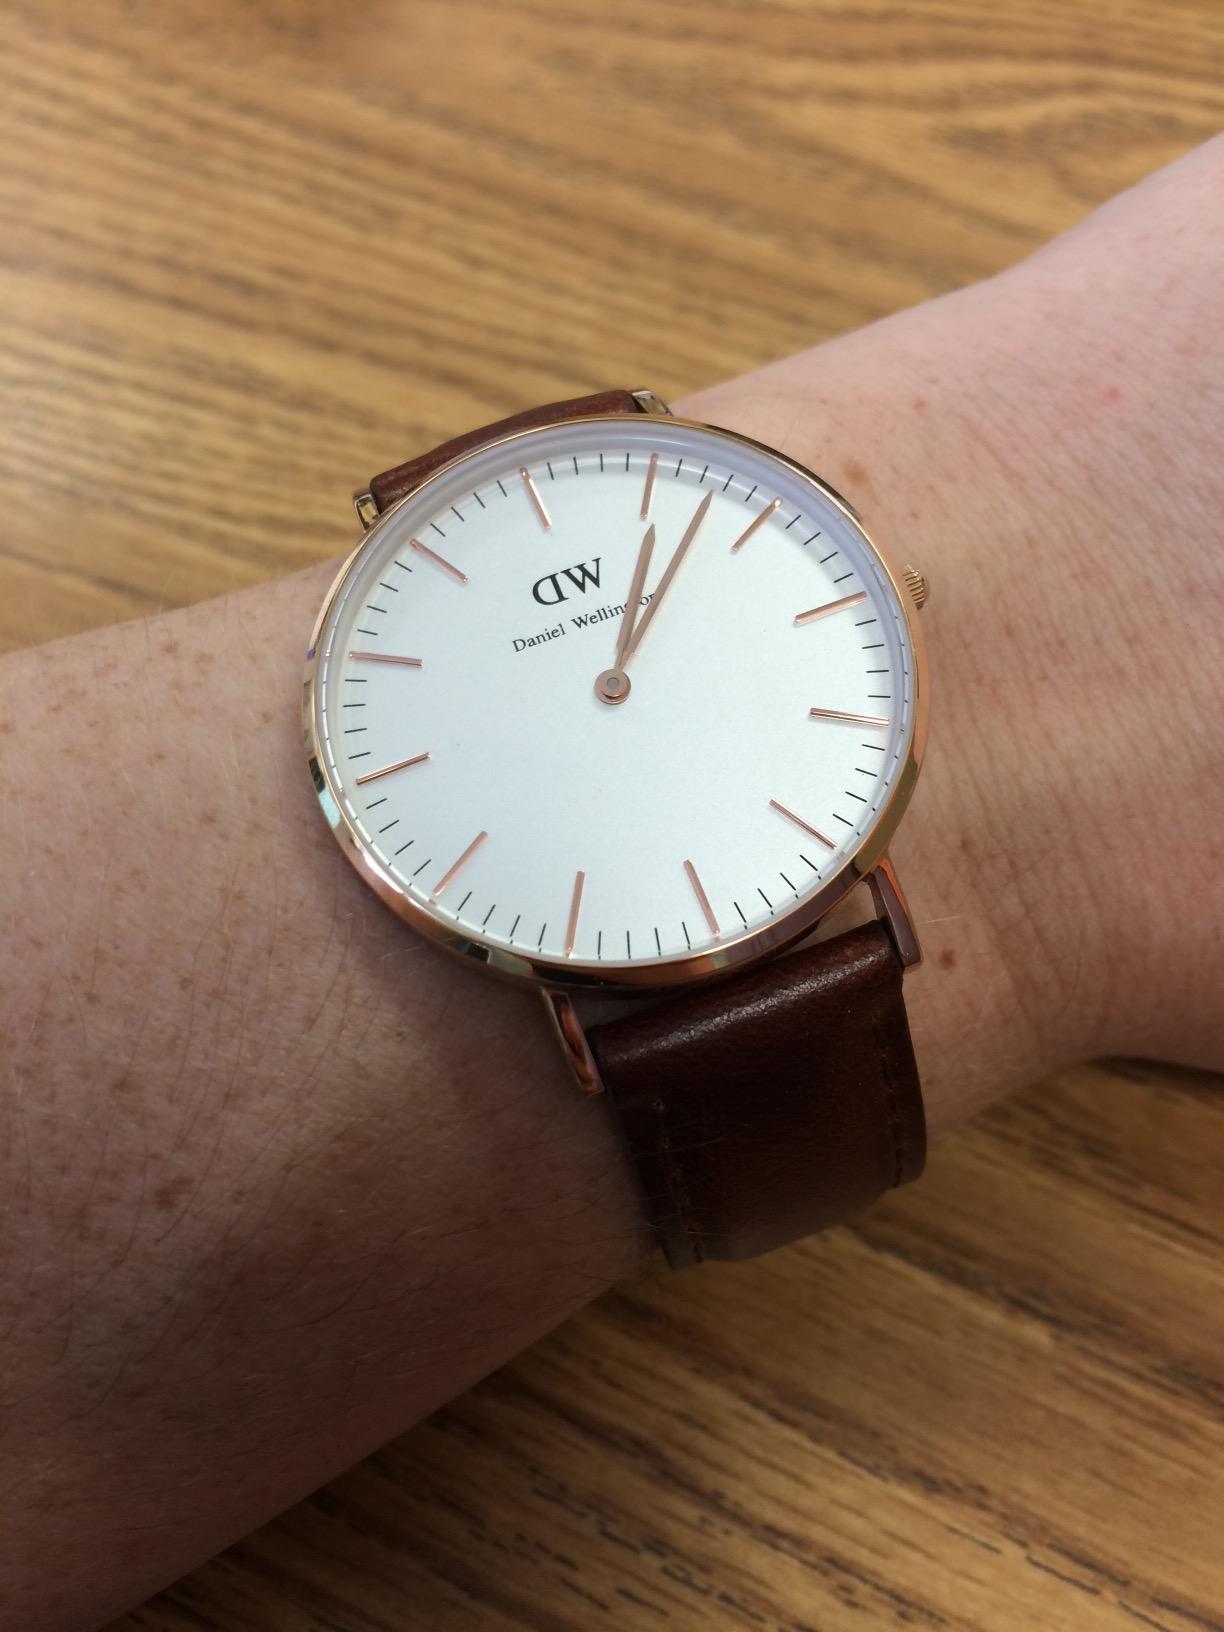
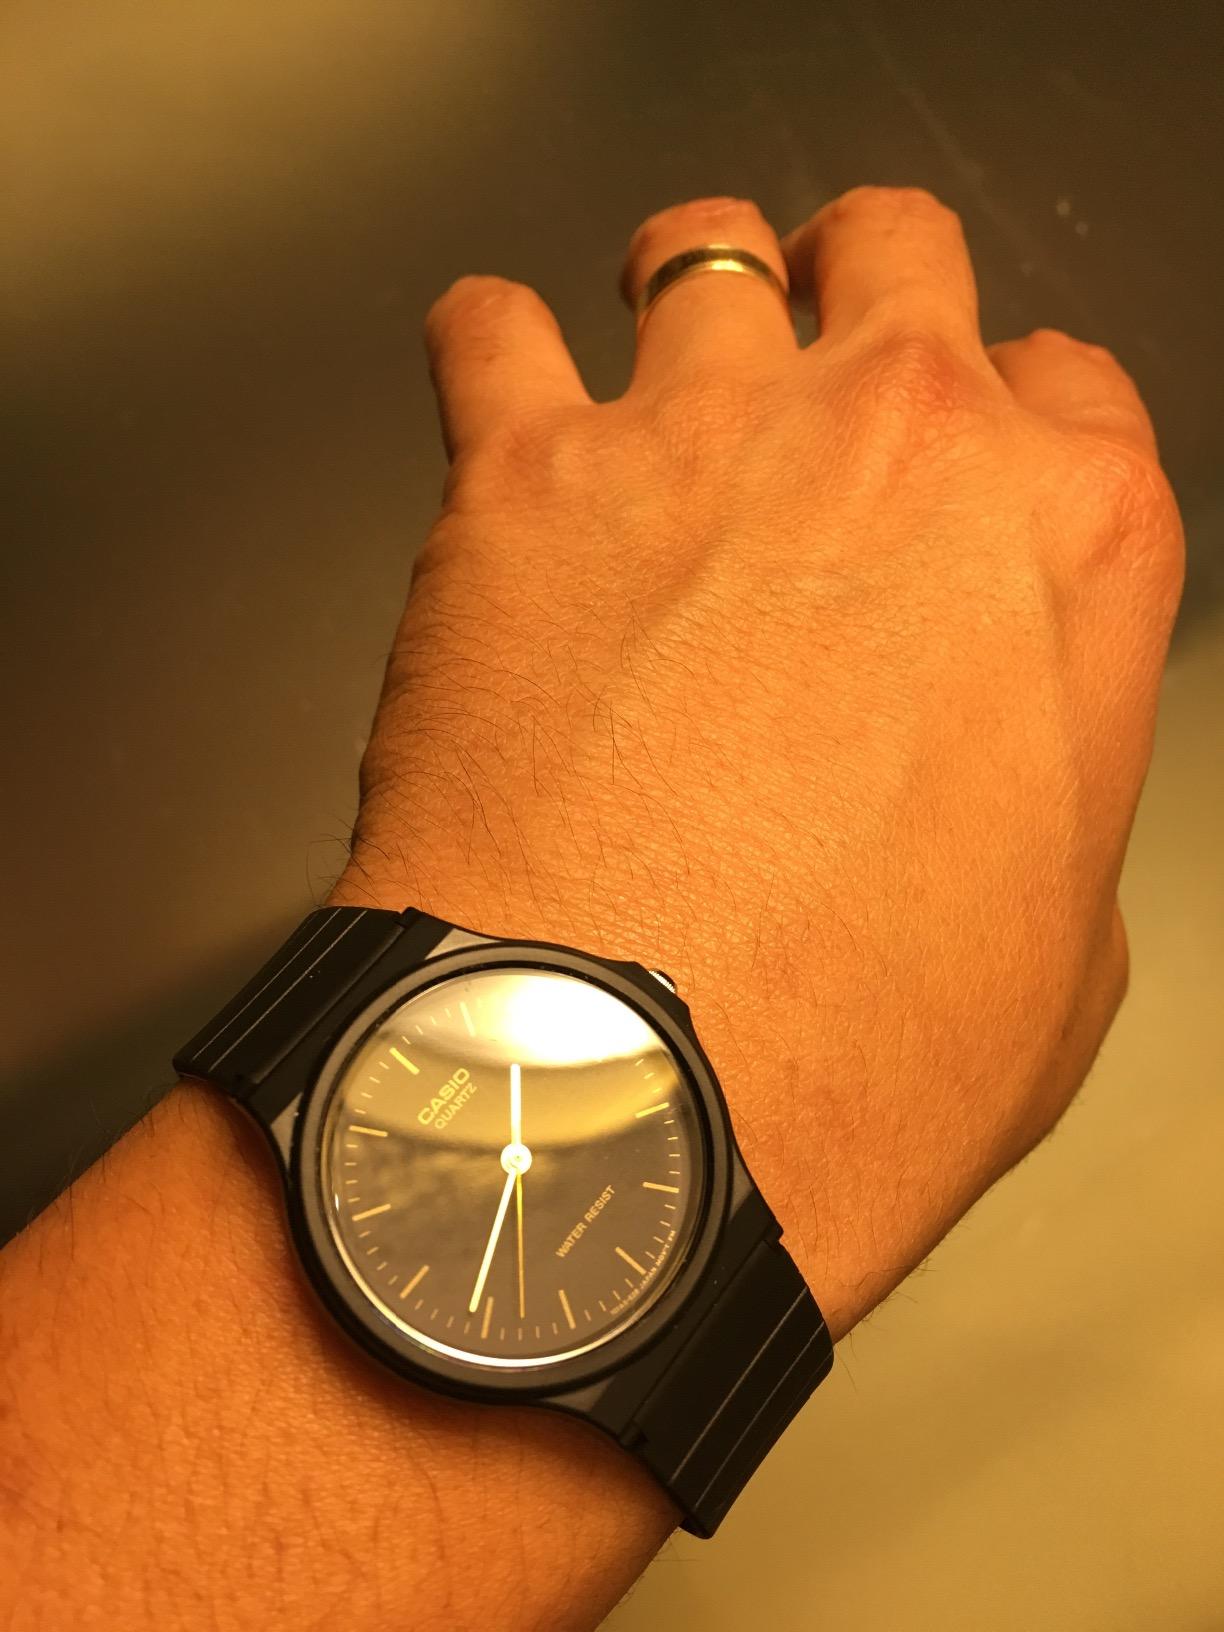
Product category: accessories_watch
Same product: no